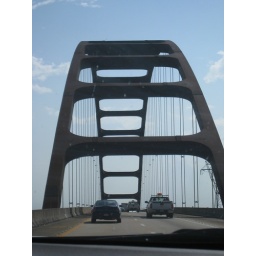
day 4: bridge either in louisiana or mississippi...(20090804 / road trip DC - HOU)